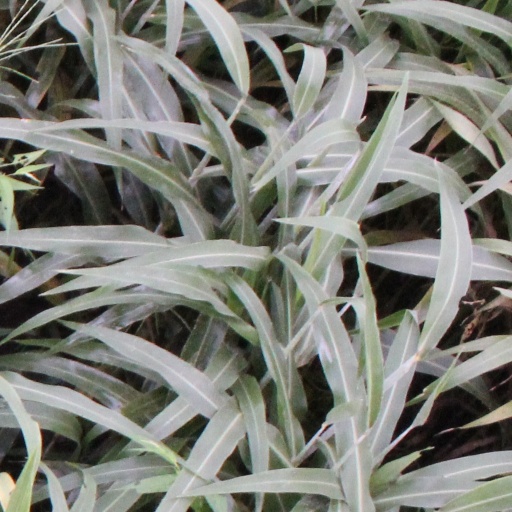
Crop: sorghum